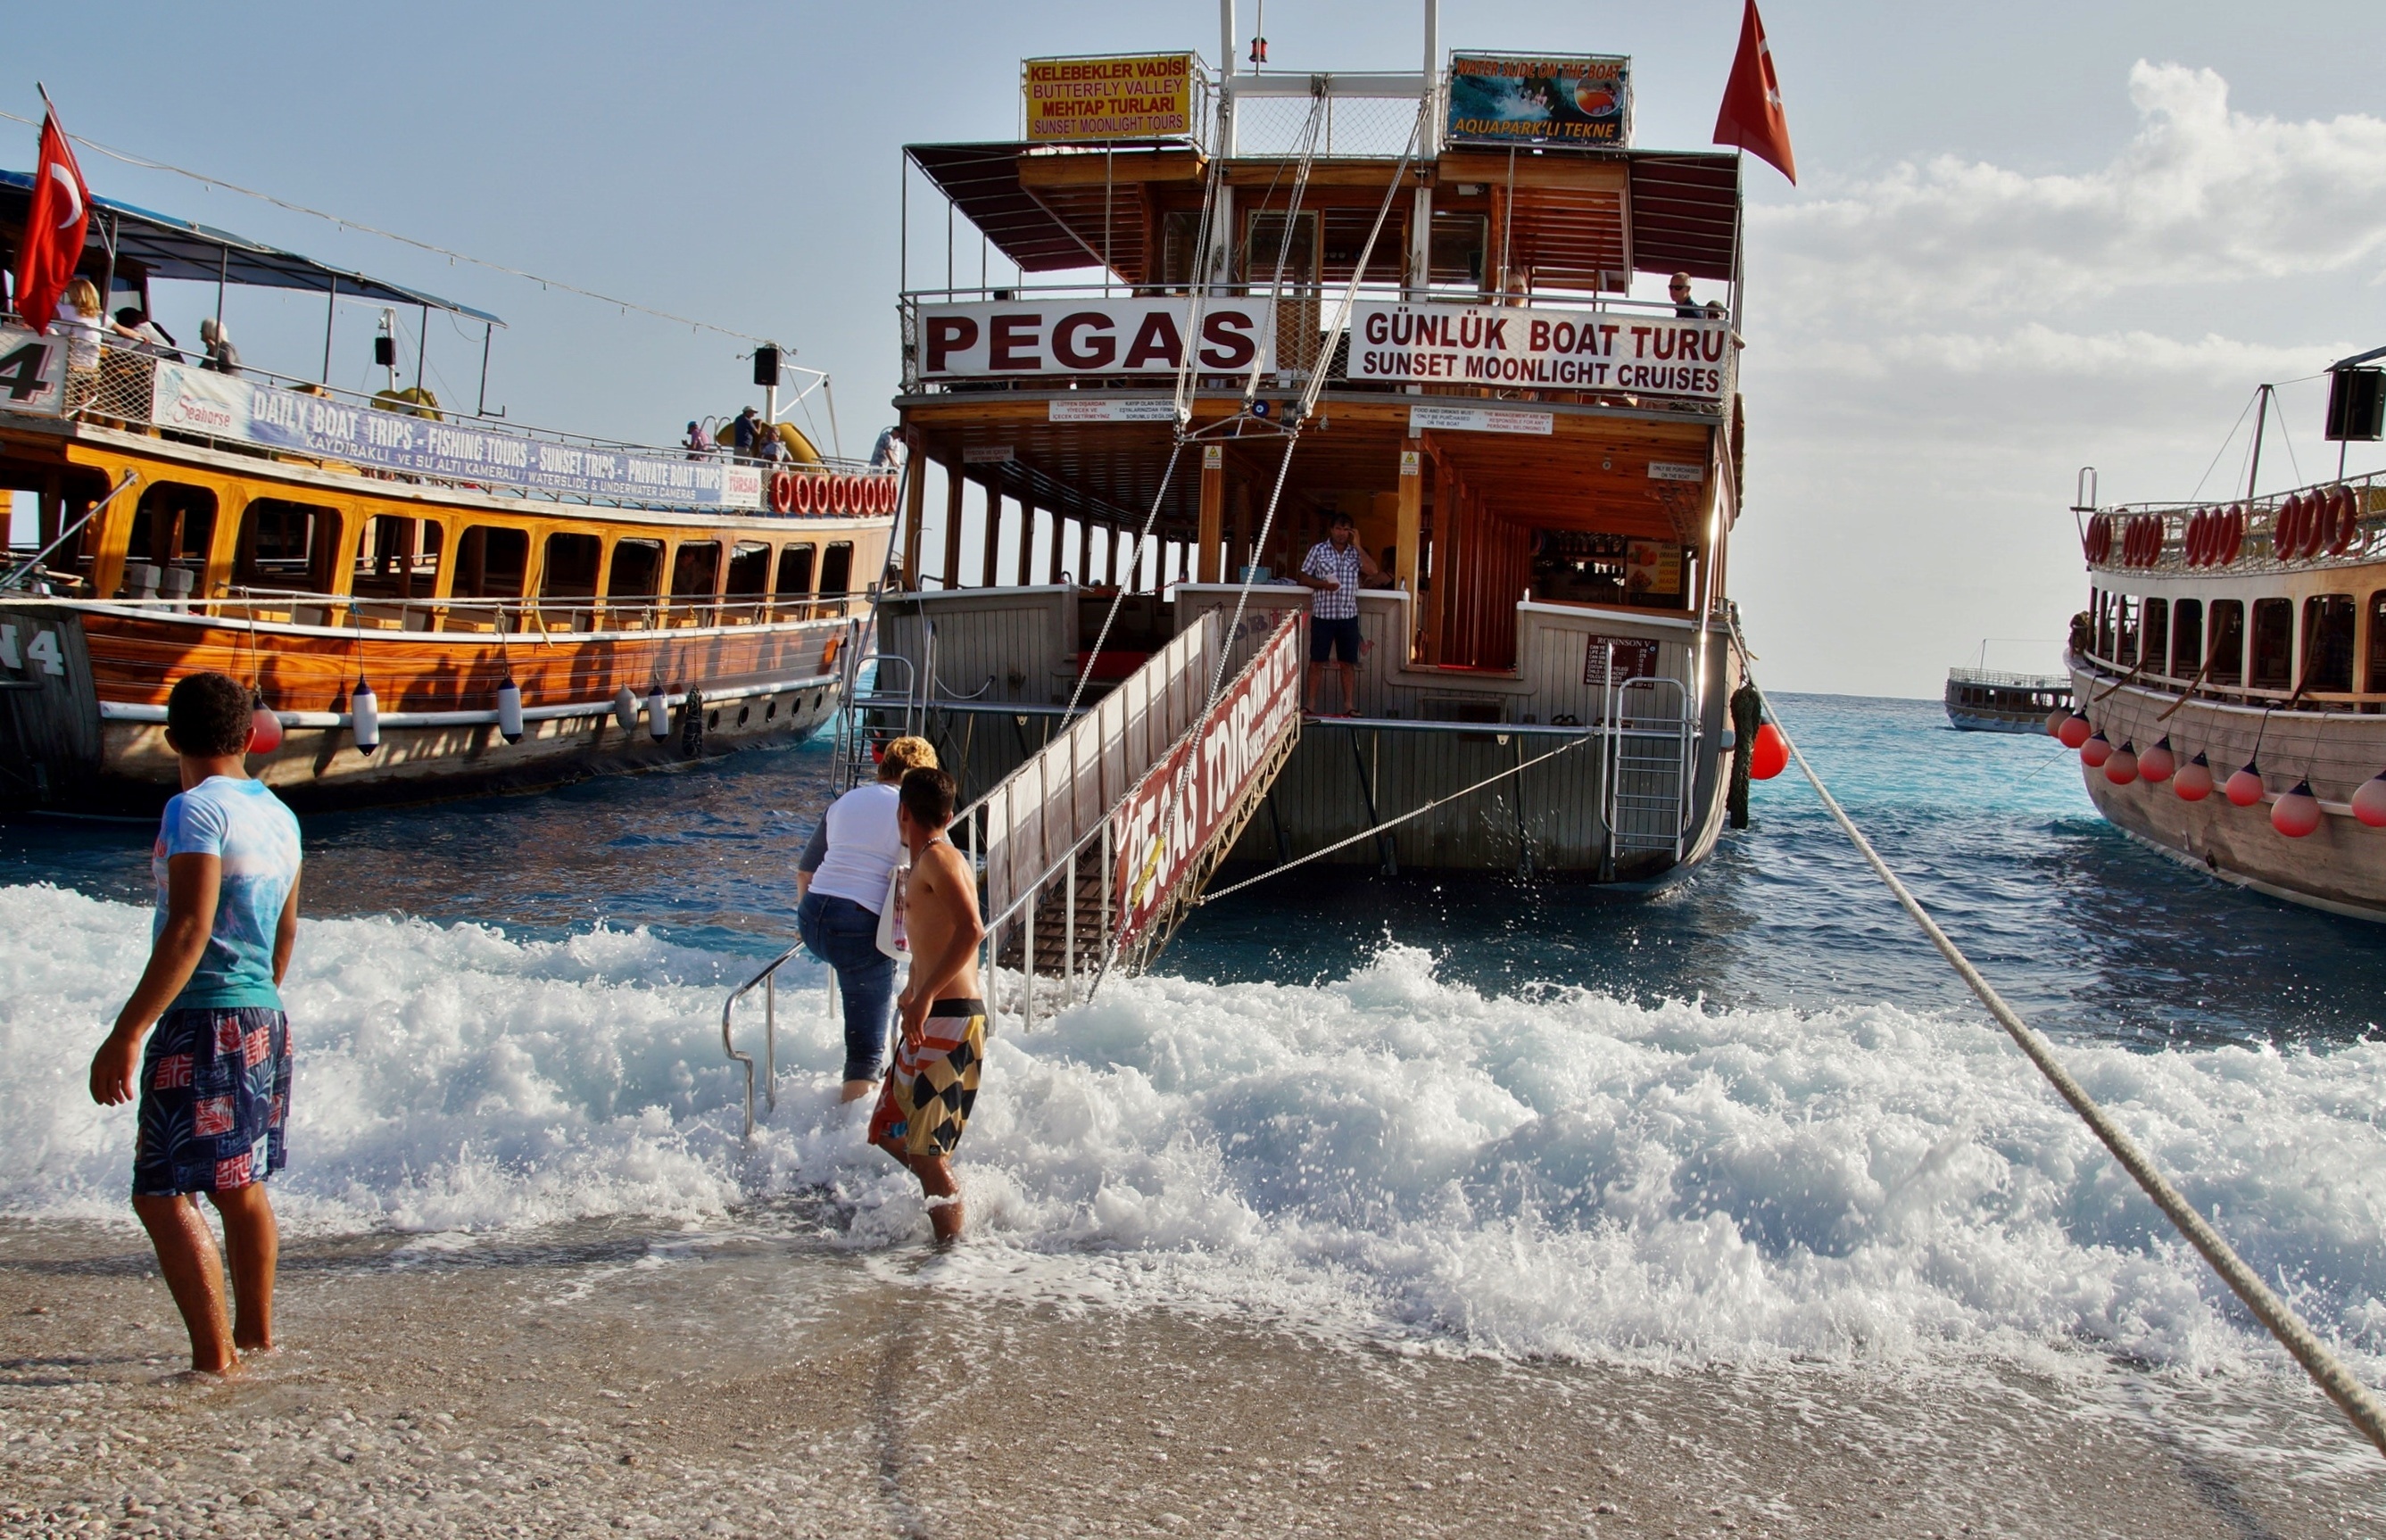
sea, coast, boat, ship, summer, vacation, vehicle, tourism, trip, turkey, navigation, watercraft, passenger ship, boat trip